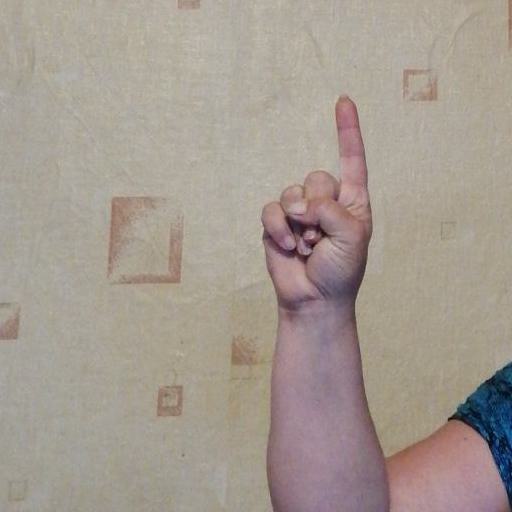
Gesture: one